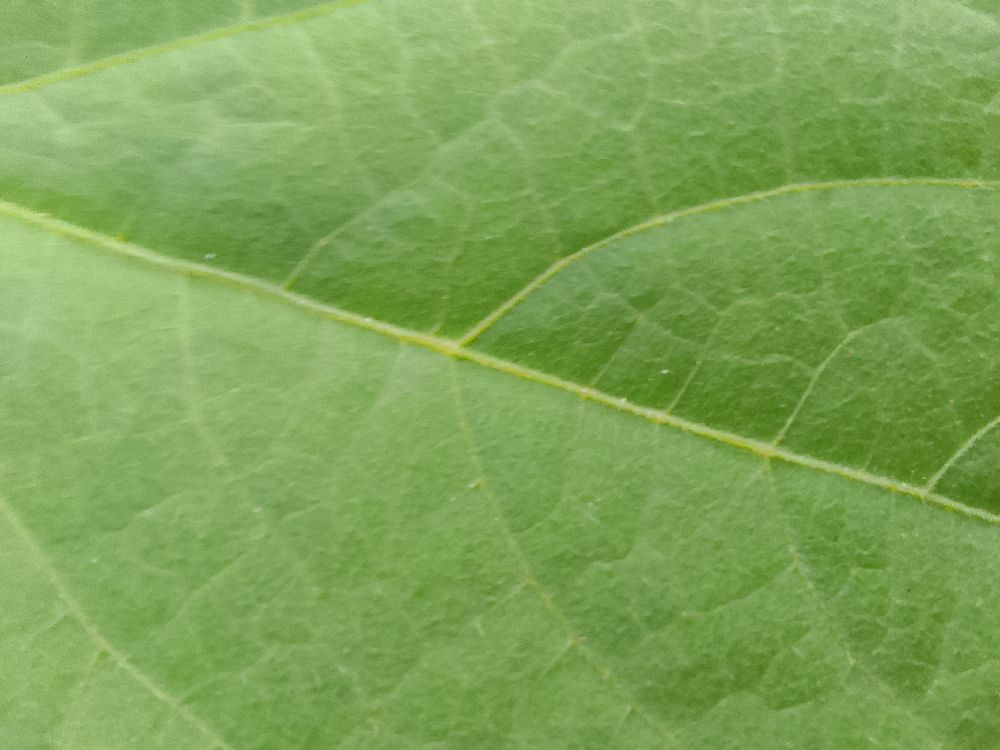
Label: healthy